Sammy Hagar

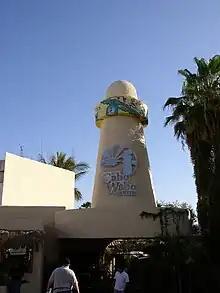
Exterior view of Hagar's Cabo Wabo restaurant and nightclub in Cabo San Lucas, Mexico

In March 2011, Hagar released an autobiography entitled "Red: My Uncensored Life in Rock", written with the assistance of rock critic Joel Selvin. On April 3, 2011, it reached No. 1 on the "New York Times" Best Seller list of hardcover nonfiction.